Bleikvasslia

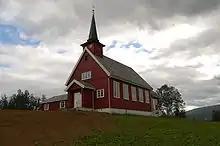
View of Bleikvassli Church

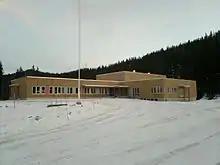
View of the local school

Bleikvasslia is a former mining community, but water started leaking into the mines therefore they no longer produce. Bleikvassli Church is located in this village. There is one gas station and store in the village. There are two dams nearby that produce hydroelectric power.